Charles Blamphin

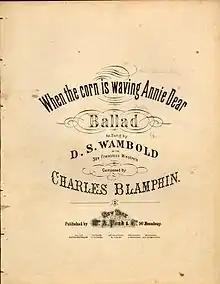
Sheet music cover for "When the Corn Is Waving, Annie Dear" (1860)

Charles Blamphin (1830? – June 20, 1895) was a British composer and harpist. Among his popular compositions were "When the Corn Is Waving, Annie Dear" (1860) and "Just Touch the Harp Gently, My Pretty Louise" (with lyrics by Samuel N. Mitchell) (1870).